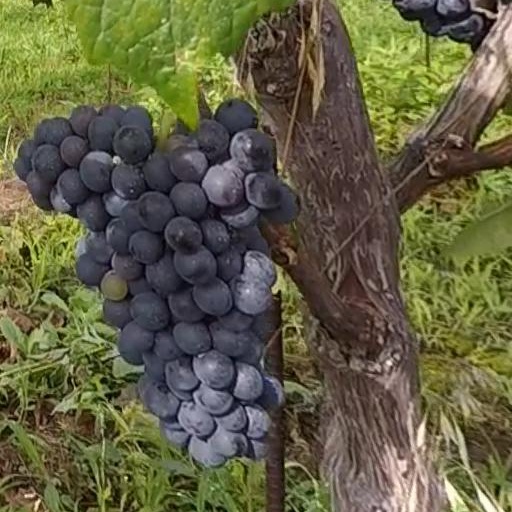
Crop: grape